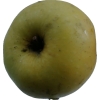
Label: Apple 13